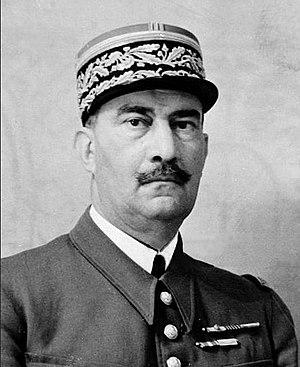
Le général Henri Dentz, photographie publiée dans le journal Le Matin, 9 juin 1941.
Cet article est une liste de saint-cyriens notoires, qui disposent d'un article Wikipédia, classée par promotion, et par ordre alphabétique à l'intérieur de chacune d’elles.
Henri Dentz, né le 16 décembre 1881 à Roanne et mort le 13 décembre 1945 à la prison de Fresnes, est un officier général français.